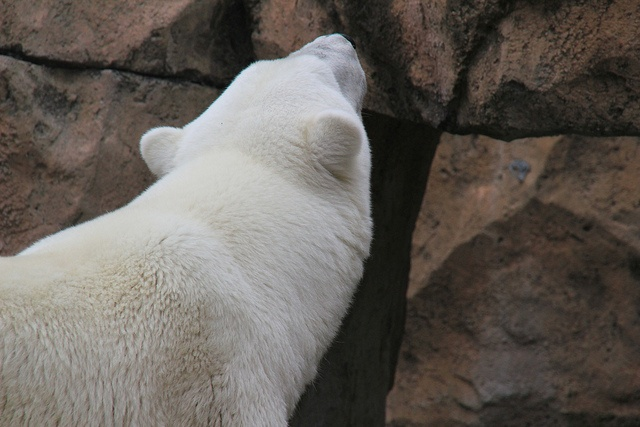
A polar bear looking at a group of rocks near him.
A white bear sniffing on to some rocks
The polar bear is looking up at the rock.
The polar bear is by himself standing by the rocks outside.
a polar bear looking up at some rocks